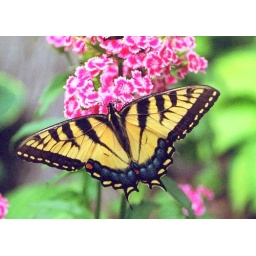
A butterfly feeding in Judy's flower garden